NASCAR Cup Series career of Jeff Gordon

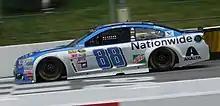
Gordon driving the No. 88 in the 2016 Pennsylvania 400

On January 22, 2015, Gordon announced that 2015 would be his last season as a full-time driver, but did not rule out retirement entirely. On January 29, Gordon stated he does not plan to run any more Daytona 500s after 2015.